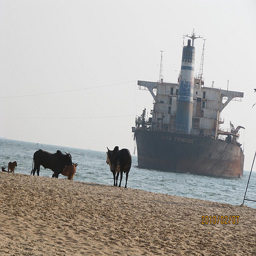
Cows are on a beach while a large ship is right offshore.
cows on a beach with a large ship in the water
Cattle walk on the beach with a large freight ship in the background.
There are two cows walking on the sand.
Two animals stand on the beach as a big boat sits in the water